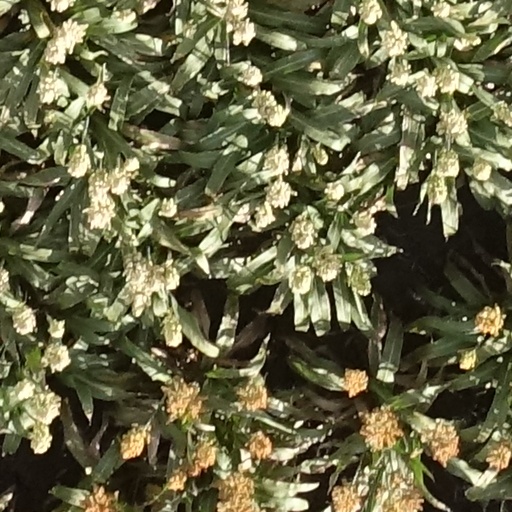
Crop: sorghum